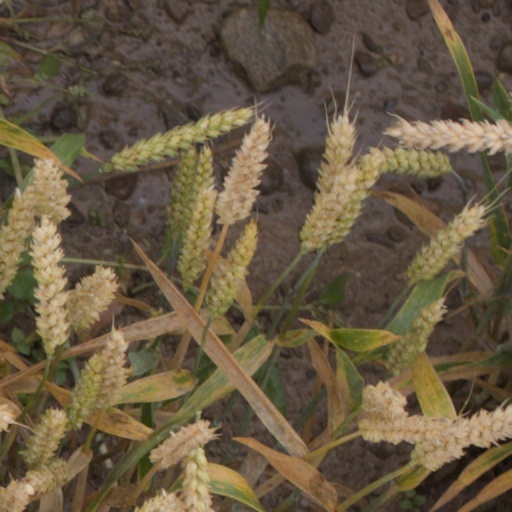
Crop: wheat